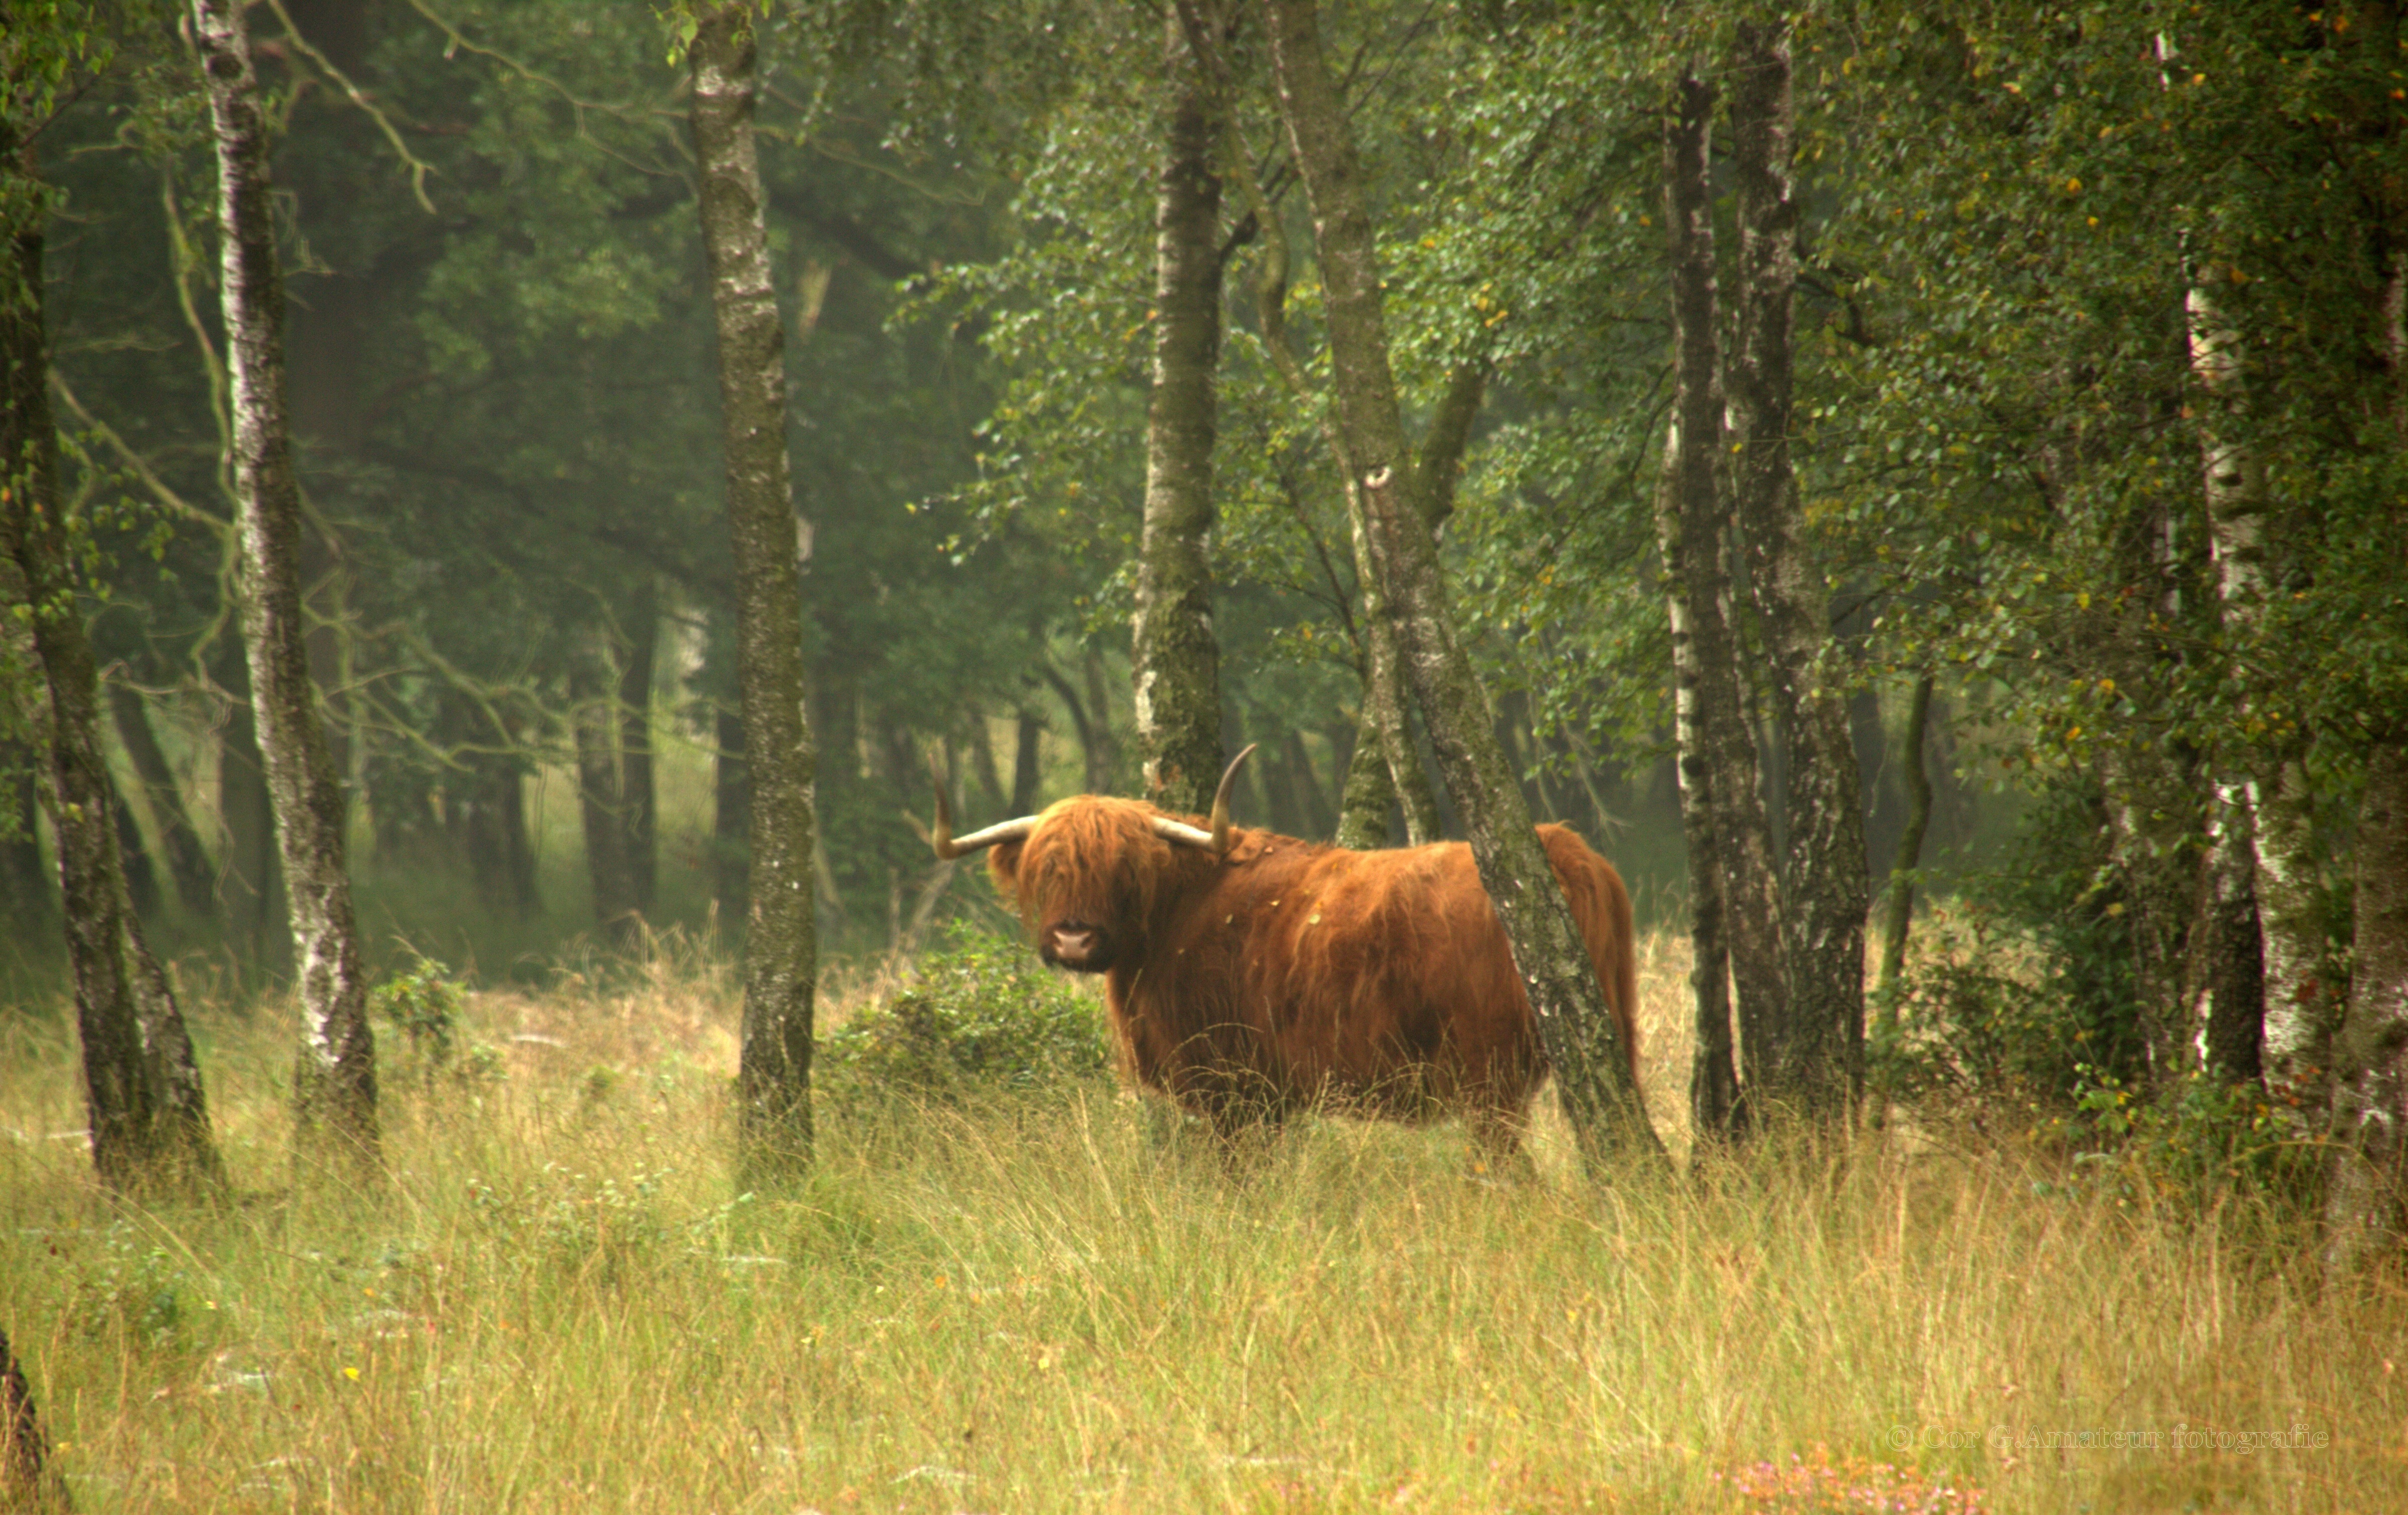
nature, forest, wilderness, meadow, prairie, wildlife, pasture, grazing, mammal, fauna, savanna, woodland, habitat, ecosystem, oxen, grizzly bear, scottish highlander, natural environment